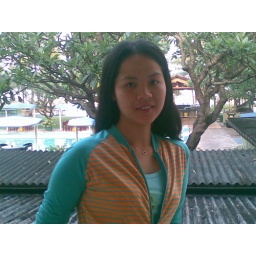
At d balcony Camelot beach resort in negombo,sri lanka